Nudge theory

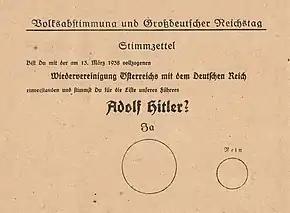
In the 1938 Austrian Anschluss referendum, the larger centered circle was "a 'subtle' hint to the people, to help them understand which way to vote." The intended result, a ("yes") to the annexation of Austria into Germany with Hitler as its leader, was finally achieved through this and other blunter measures.

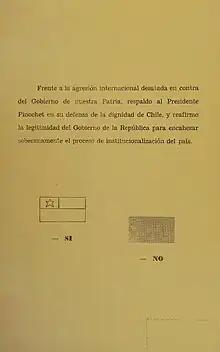
In the 1978 Chilean national consultation, in addition to the biased question text, the ("Yes" to Pinochet and his government) is under a sketch of the flag of Chile while is under a lower dark flag. This nudge and other measures got a 79% support for "yes".

During their terms, both U.K. Prime Minister David Cameron and U.S. President Barack Obama may have sought to employ nudge theory to advance domestic policy goals in their respective countries. In 2008, the United States appointed Cass Sunstein, who helped develop the theory, as administrator of the Office of Information and Regulatory Affairs. In 2010, the British Behavioural Insights Team, or "Nudge Unit," was established at the British Cabinet Office and headed by psychologist David Halpern.